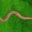
Label: worm